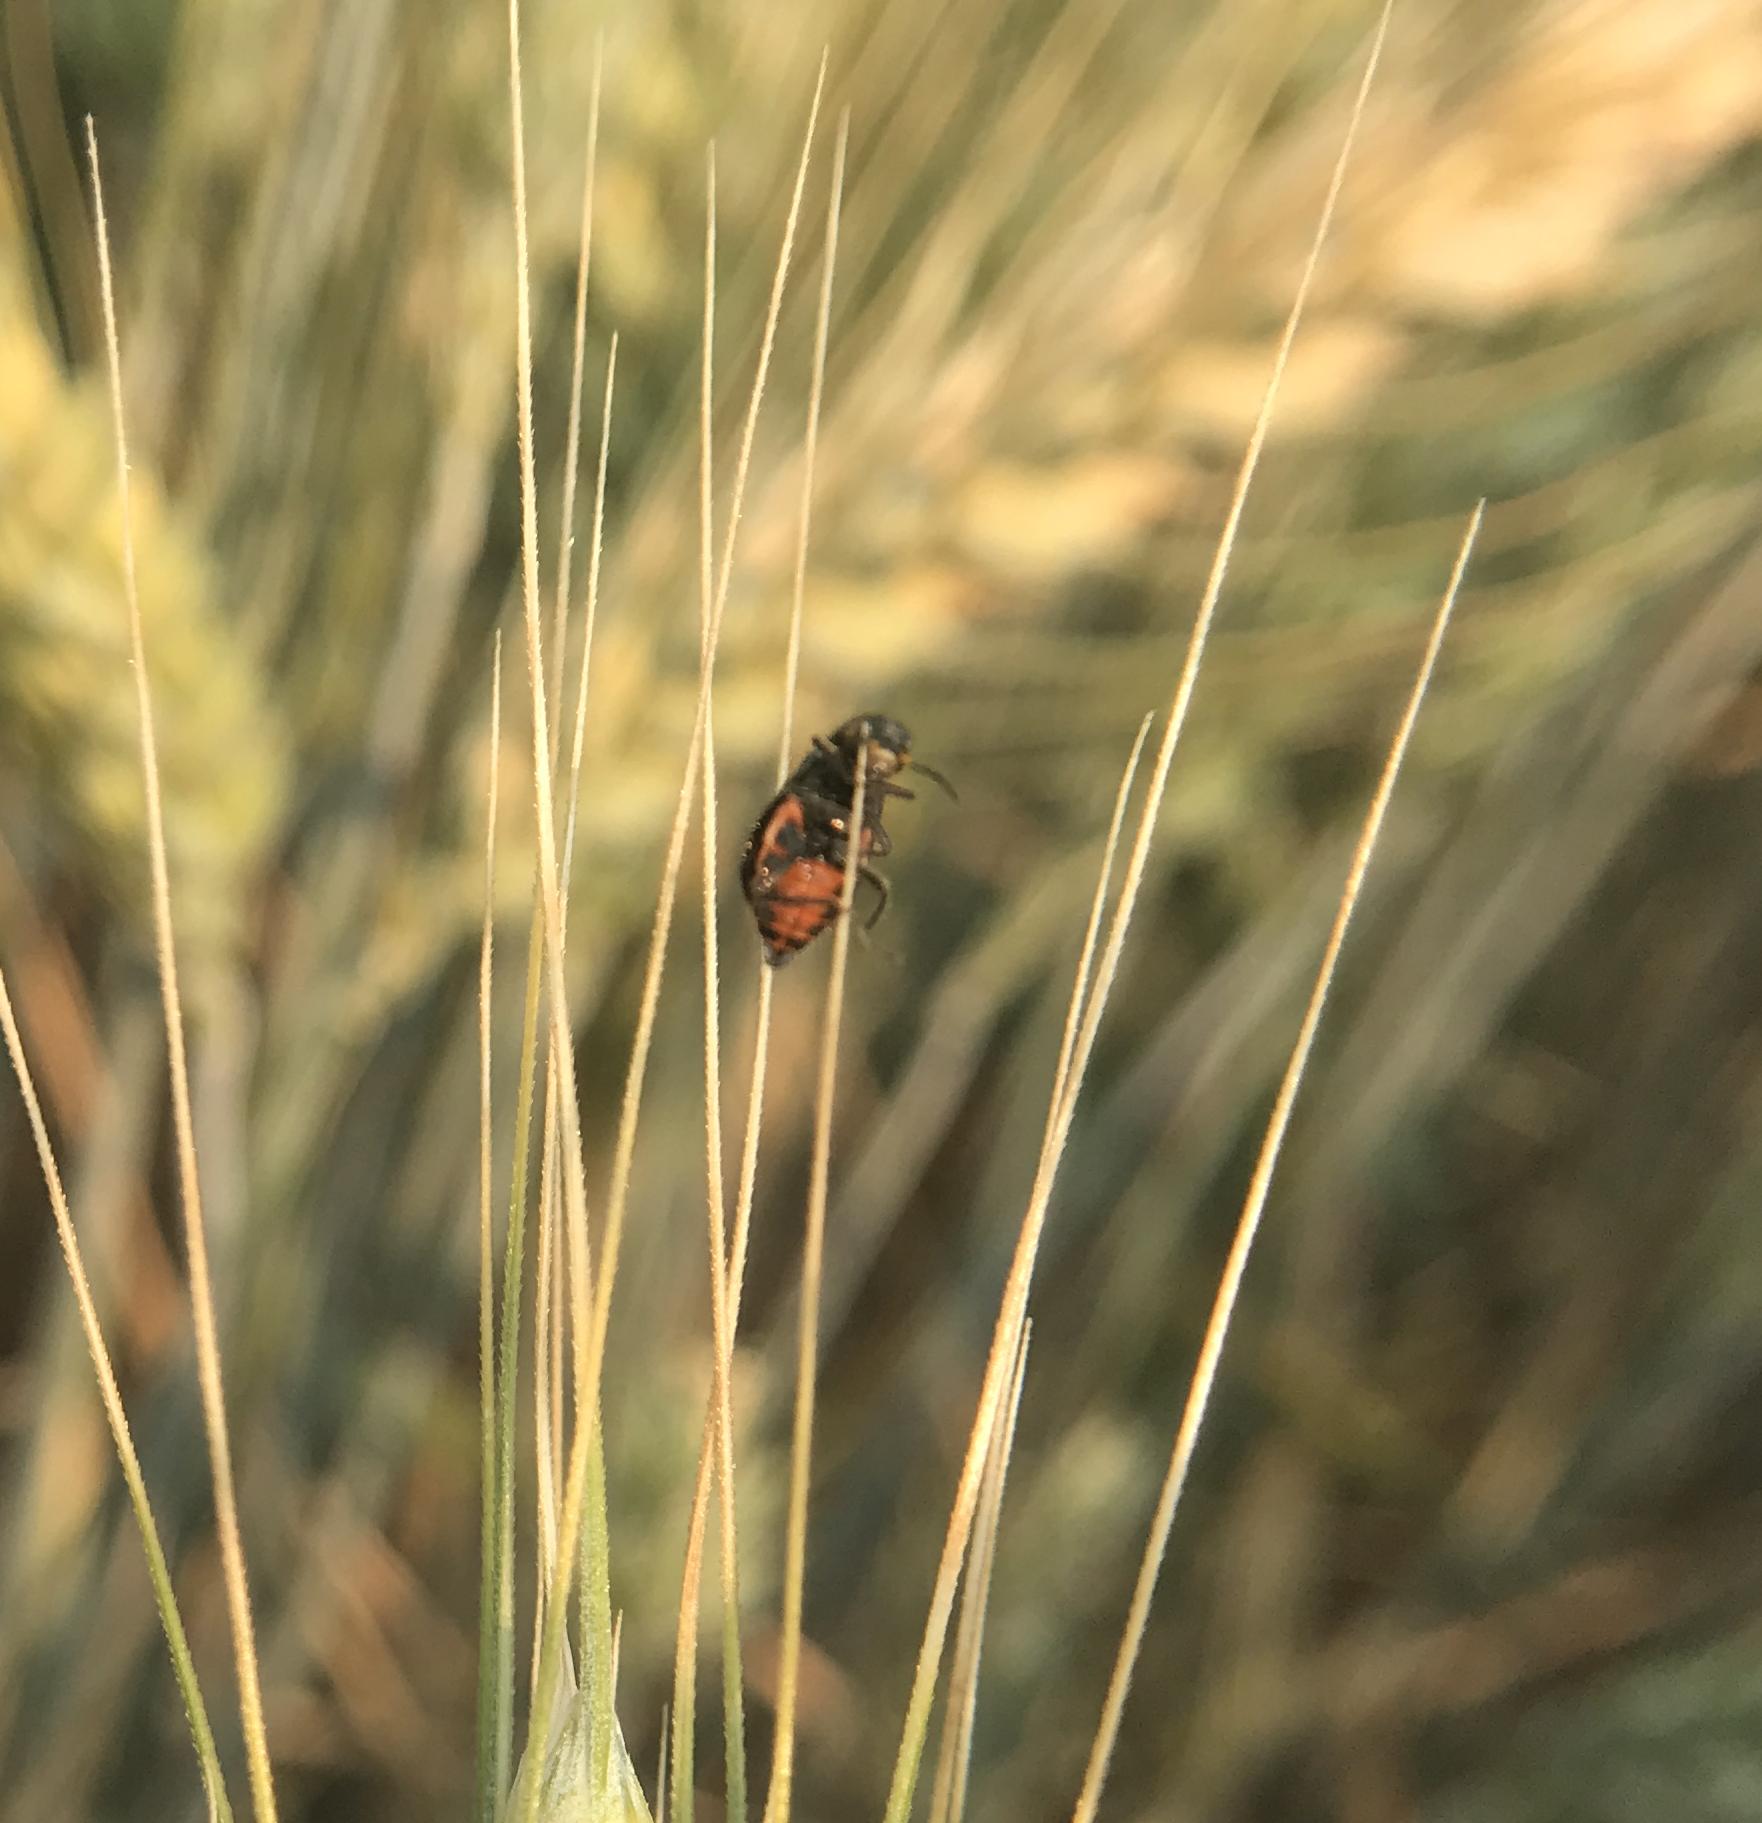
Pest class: predators